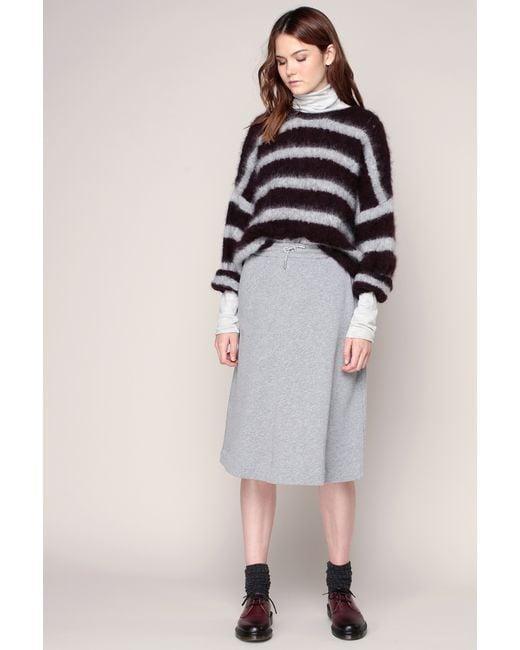
damenrock grau mit Wollpullover schwarz